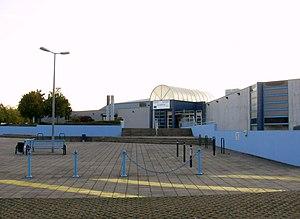
Entrée de la piscine-Patinoire Lafayette de Planoise, à Besançon (Doubs, France)
Cet article présente la liste des patinoires situées sur le territoire français. Elles peuvent accueillir des clubs de hockey-sur-glace, de patinage de vitesse sur piste courte, de patinage artistique, de danse sur glace, de patinage synchronisé de ballet sur glace et de curling.
Les championnats de France de patinage artistique 2006 ont eu lieu du 9 au 11 décembre 2005 à la Piscine-Patinoire Lafayette de Besançon. C'est la troisième fois que la capitale franc-comtoise accueille les championnats de France après 1998 et 1995 où elle n'a organisé que l'épreuve de danse sur glace.
Cet article présente la liste exhaustive des patinoires de hockey sur glace en France. Elles peuvent accueillir également des clubs de patinage de vitesse sur piste courte, de patinage artistique, de danse sur glace, de patinage synchronisé ou de ballet sur glace.
Les championnats de France de patinage artistique 1998 ont eu lieu du 12 au 14 décembre 1997 à la patinoire Lafayette de Besançon. Celle-ci a déjà accueillie les championnats de France 1995 de danse sur glace.
Planoise est l'un des quatorze quartiers de Besançon. Situé au sud-ouest de la ville, il est au cœur d’un site de 3,5 km² ceinturé par quatre forêts et deux collines, à environ 2 km du Doubs et 3,5 km du centre-ville. Il est limitrophe des Tilleroyes, de Saint-Ferjeux, et de Velotte au nord et à l’est, ainsi que des communes d'Avanne-Aveney, Grandfontaine-la Belle Étoile, et Franois au sud et à l’ouest. Le secteur est bien desservi par les transports en commun grâce au tramway et à plusieurs lignes de bus Ginko et d'agglomération, et se trouve également à un carrefour routier avec la rue de Dole/R.N.73 et la R.N.57. Il faisait administrativement partie du canton de Besançon-Planoise jusqu’en 2014 mais est désormais associé à celui de Besançon-1, relevant de la ville de Besançon pour tout le reste de son administration et de sa gestion.
Les championnats de France de patinage artistique 1995 ont eu lieu du 16 au 18 décembre 1994 à la patinoire de Mériadeck à Bordeaux pour 3 épreuves : simple messieurs, simple dames et couple artistique.
La piscine-patinoire La Fayette est un ensemble sportif situé au 5, rue Louis Garnier, dans le quartier de Planoise à Besançon dans le Doubs.